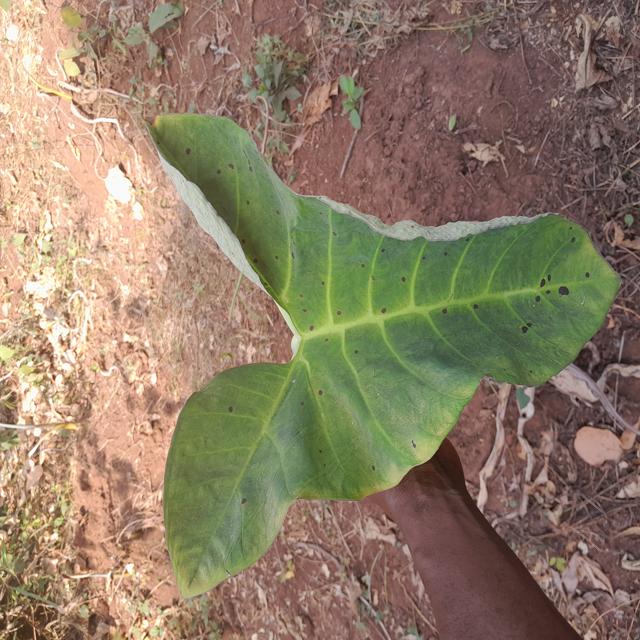
Label: Healthy